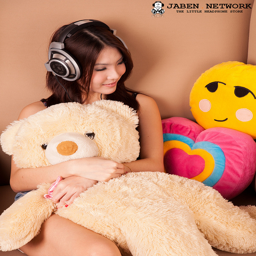
A woman holding a large stuffed teddy bear.
A woman is listenenig to music while cuddling her stuffed animals.
A woman wearing large headphones sitting with stuffed toys
A woman listening to headphones holding a bear.
A woman wearing headphones while hugging a large teddy bear.